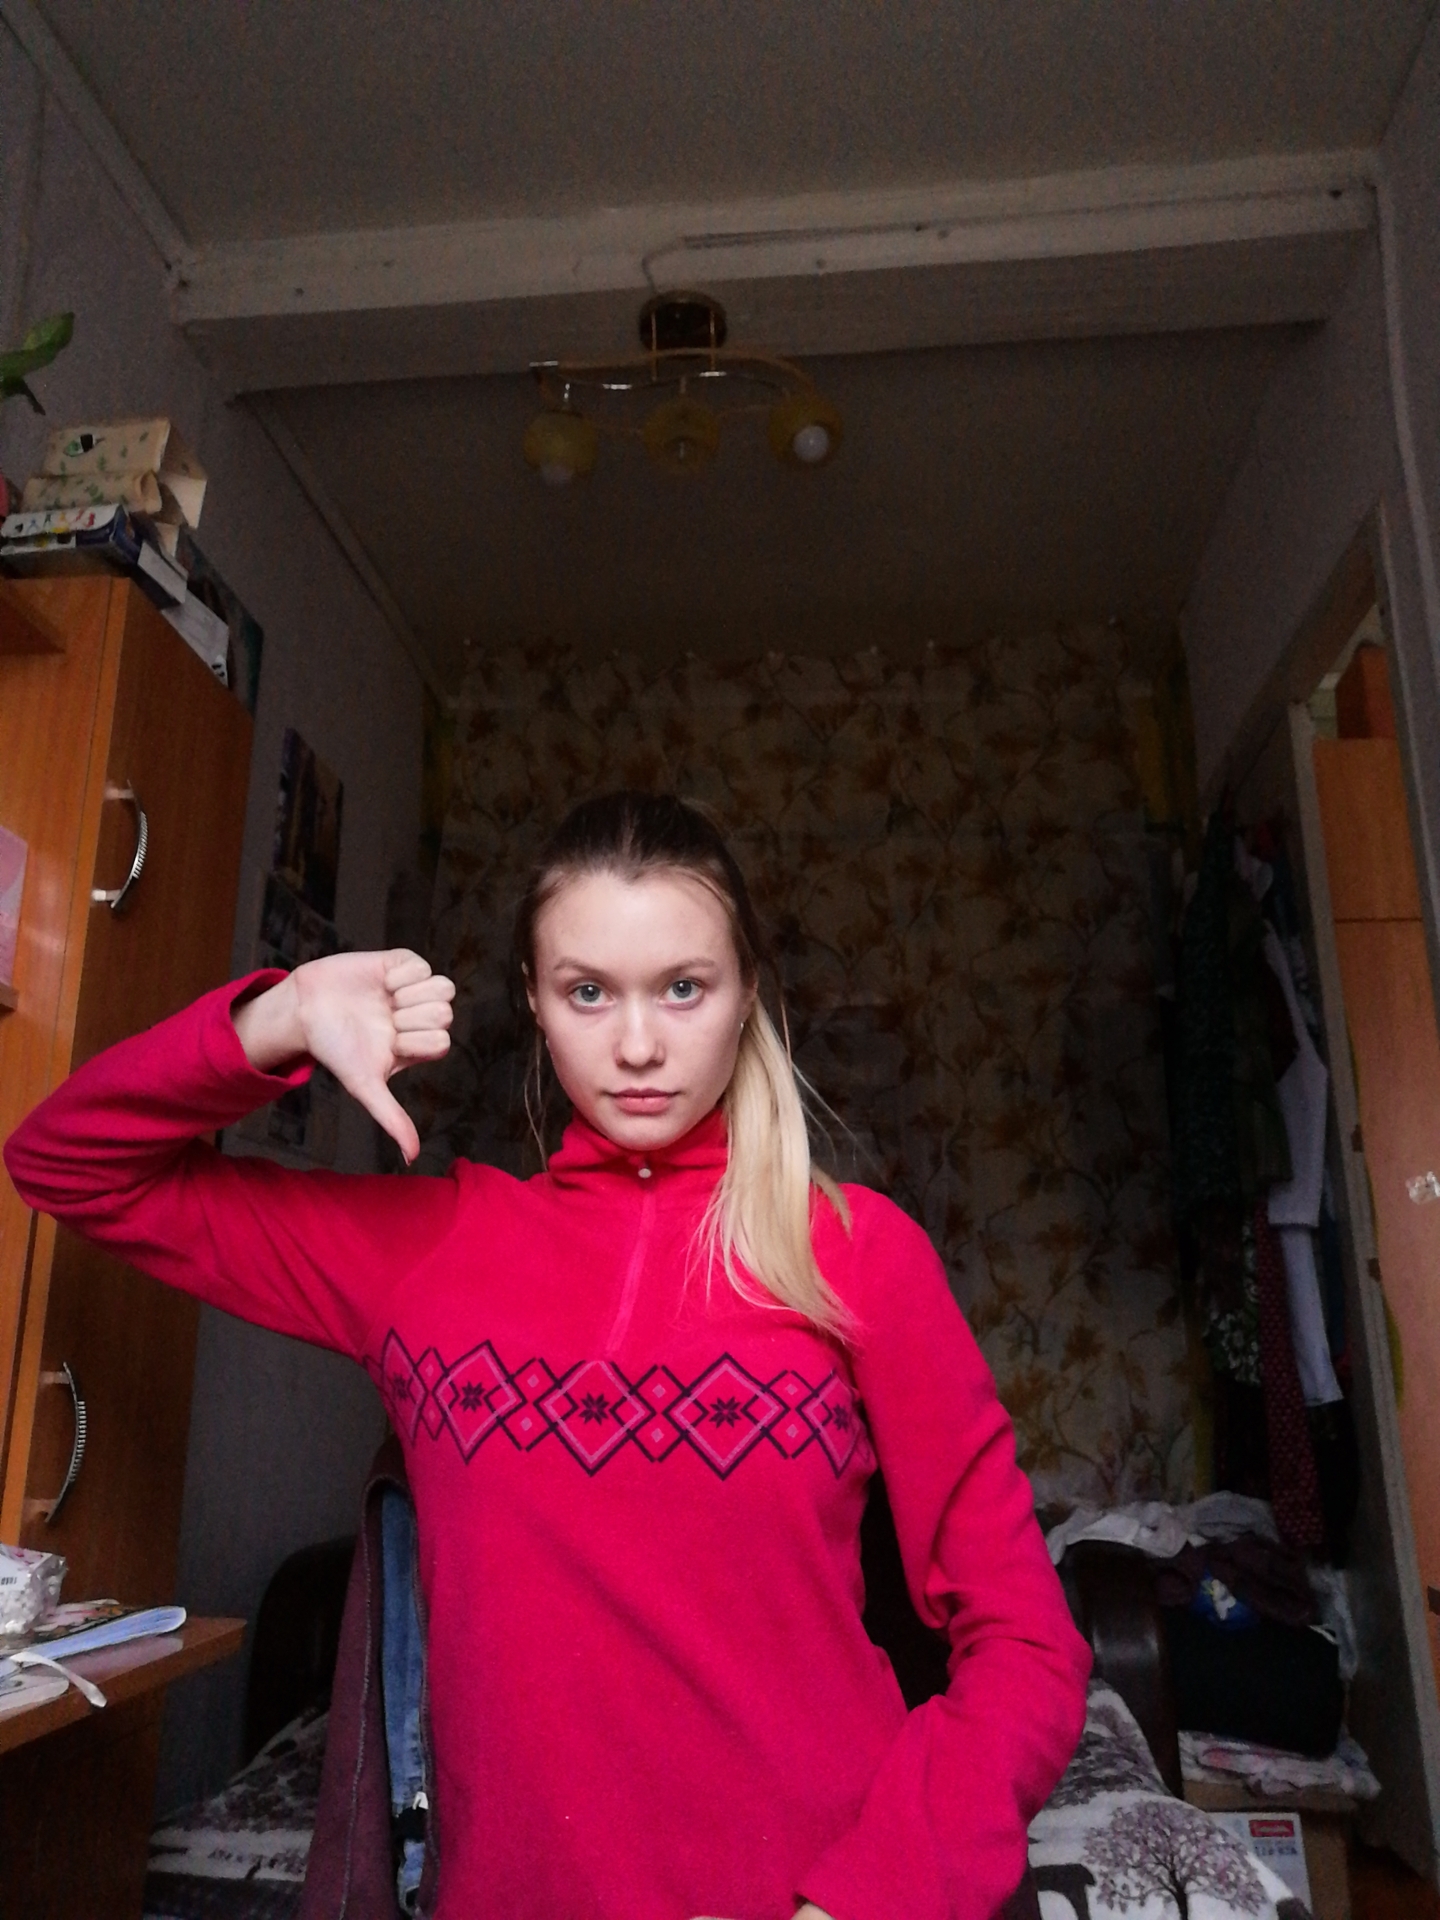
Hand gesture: dislike